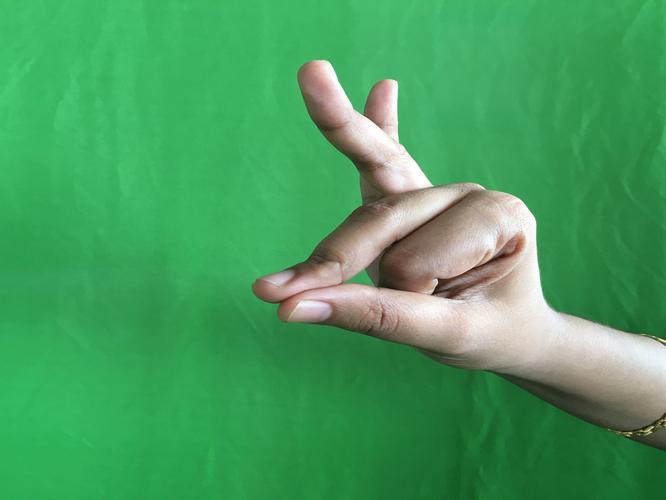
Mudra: Bramaram
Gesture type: single_hand